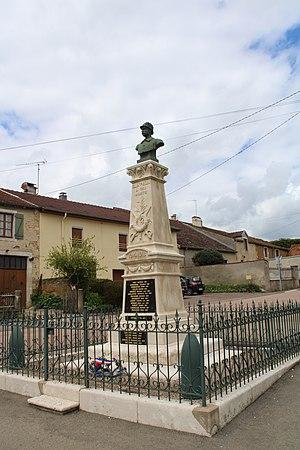
Le monument aux morts
Saint-Blin est une commune française située dans le département de la Haute-Marne, en région Grand Est.